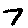
Label: 7